SMS Victoria

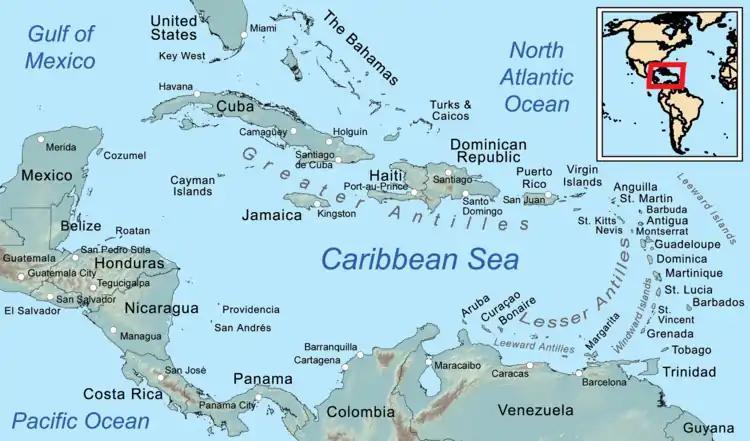
Map of the Caribbean region

She was recommissioned on 7 September 1868 for a deployment to the West Indies. She left Kiel on 29 September, but her voyage out was delayed by storm damage incurred in the North Sea, which forced her to go to Portsmouth for repairs that lasted from 15 to 27 October. She arrived in Saint-Pierre, Martinique on 26 November, and on 12 December she stopped in Havana, Cuba after unrest in the country threatened to block a shipment of tobacco that had been bought by a German firm. s arrival deterred those blocking the shipment, and she thereafter went to Port-au-Prince, Haiti, where European property had been confiscated by the government. She was successful in forcing the Haitian government to relinquish the seized property. On 9 January 1869, carried the business representative for what was now the North German Confederation from Havana to La Guaira, Venezuela. The Venezuelan government was at that time attempting to force foreign businesses to pay fees that would fund the Venezuelan military, and remained in Venezuelan waters to deter the practice. Renewed unrest in Cuba during the Ten Years' War forced the ship to return to Havana from 25 March to 22 April to protect German nationals in the area.